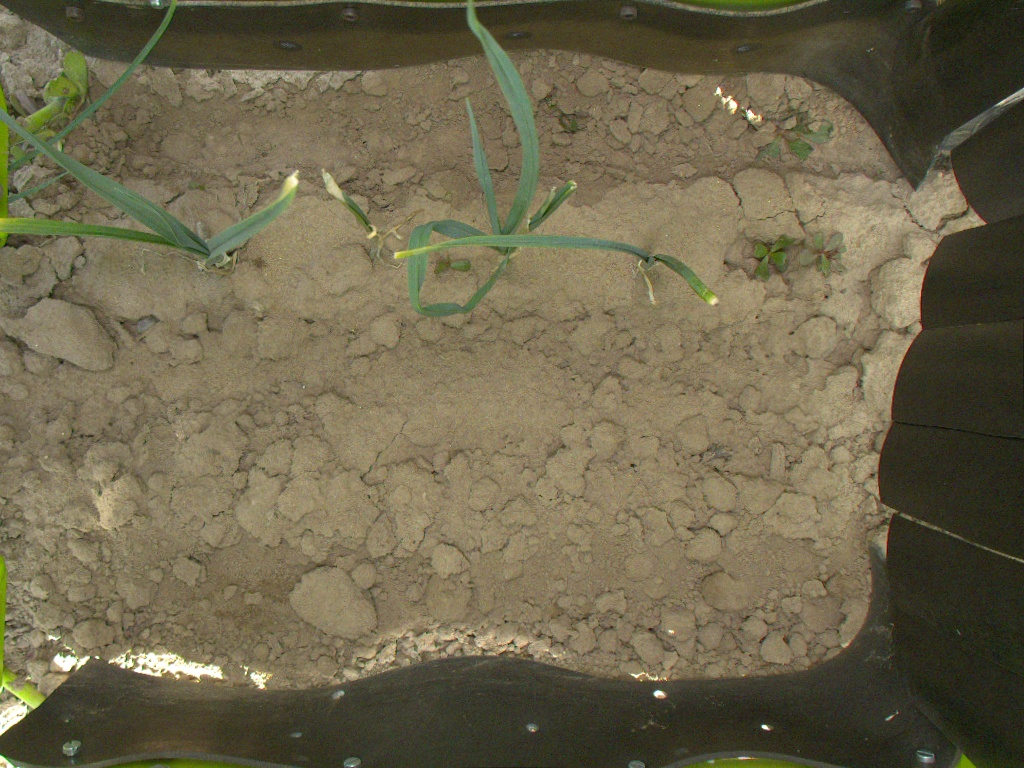
Crop: leek
Objects: leek, leek, leek, leek, stem_leek, stem_leek, stem_leek, stem_leek